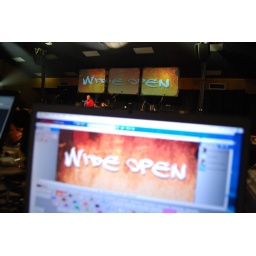
My computer which is running those three screens in the background.